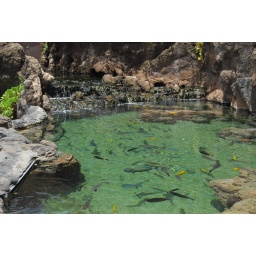
There was a fish in there that would spit water out. It was a funny little fishy.